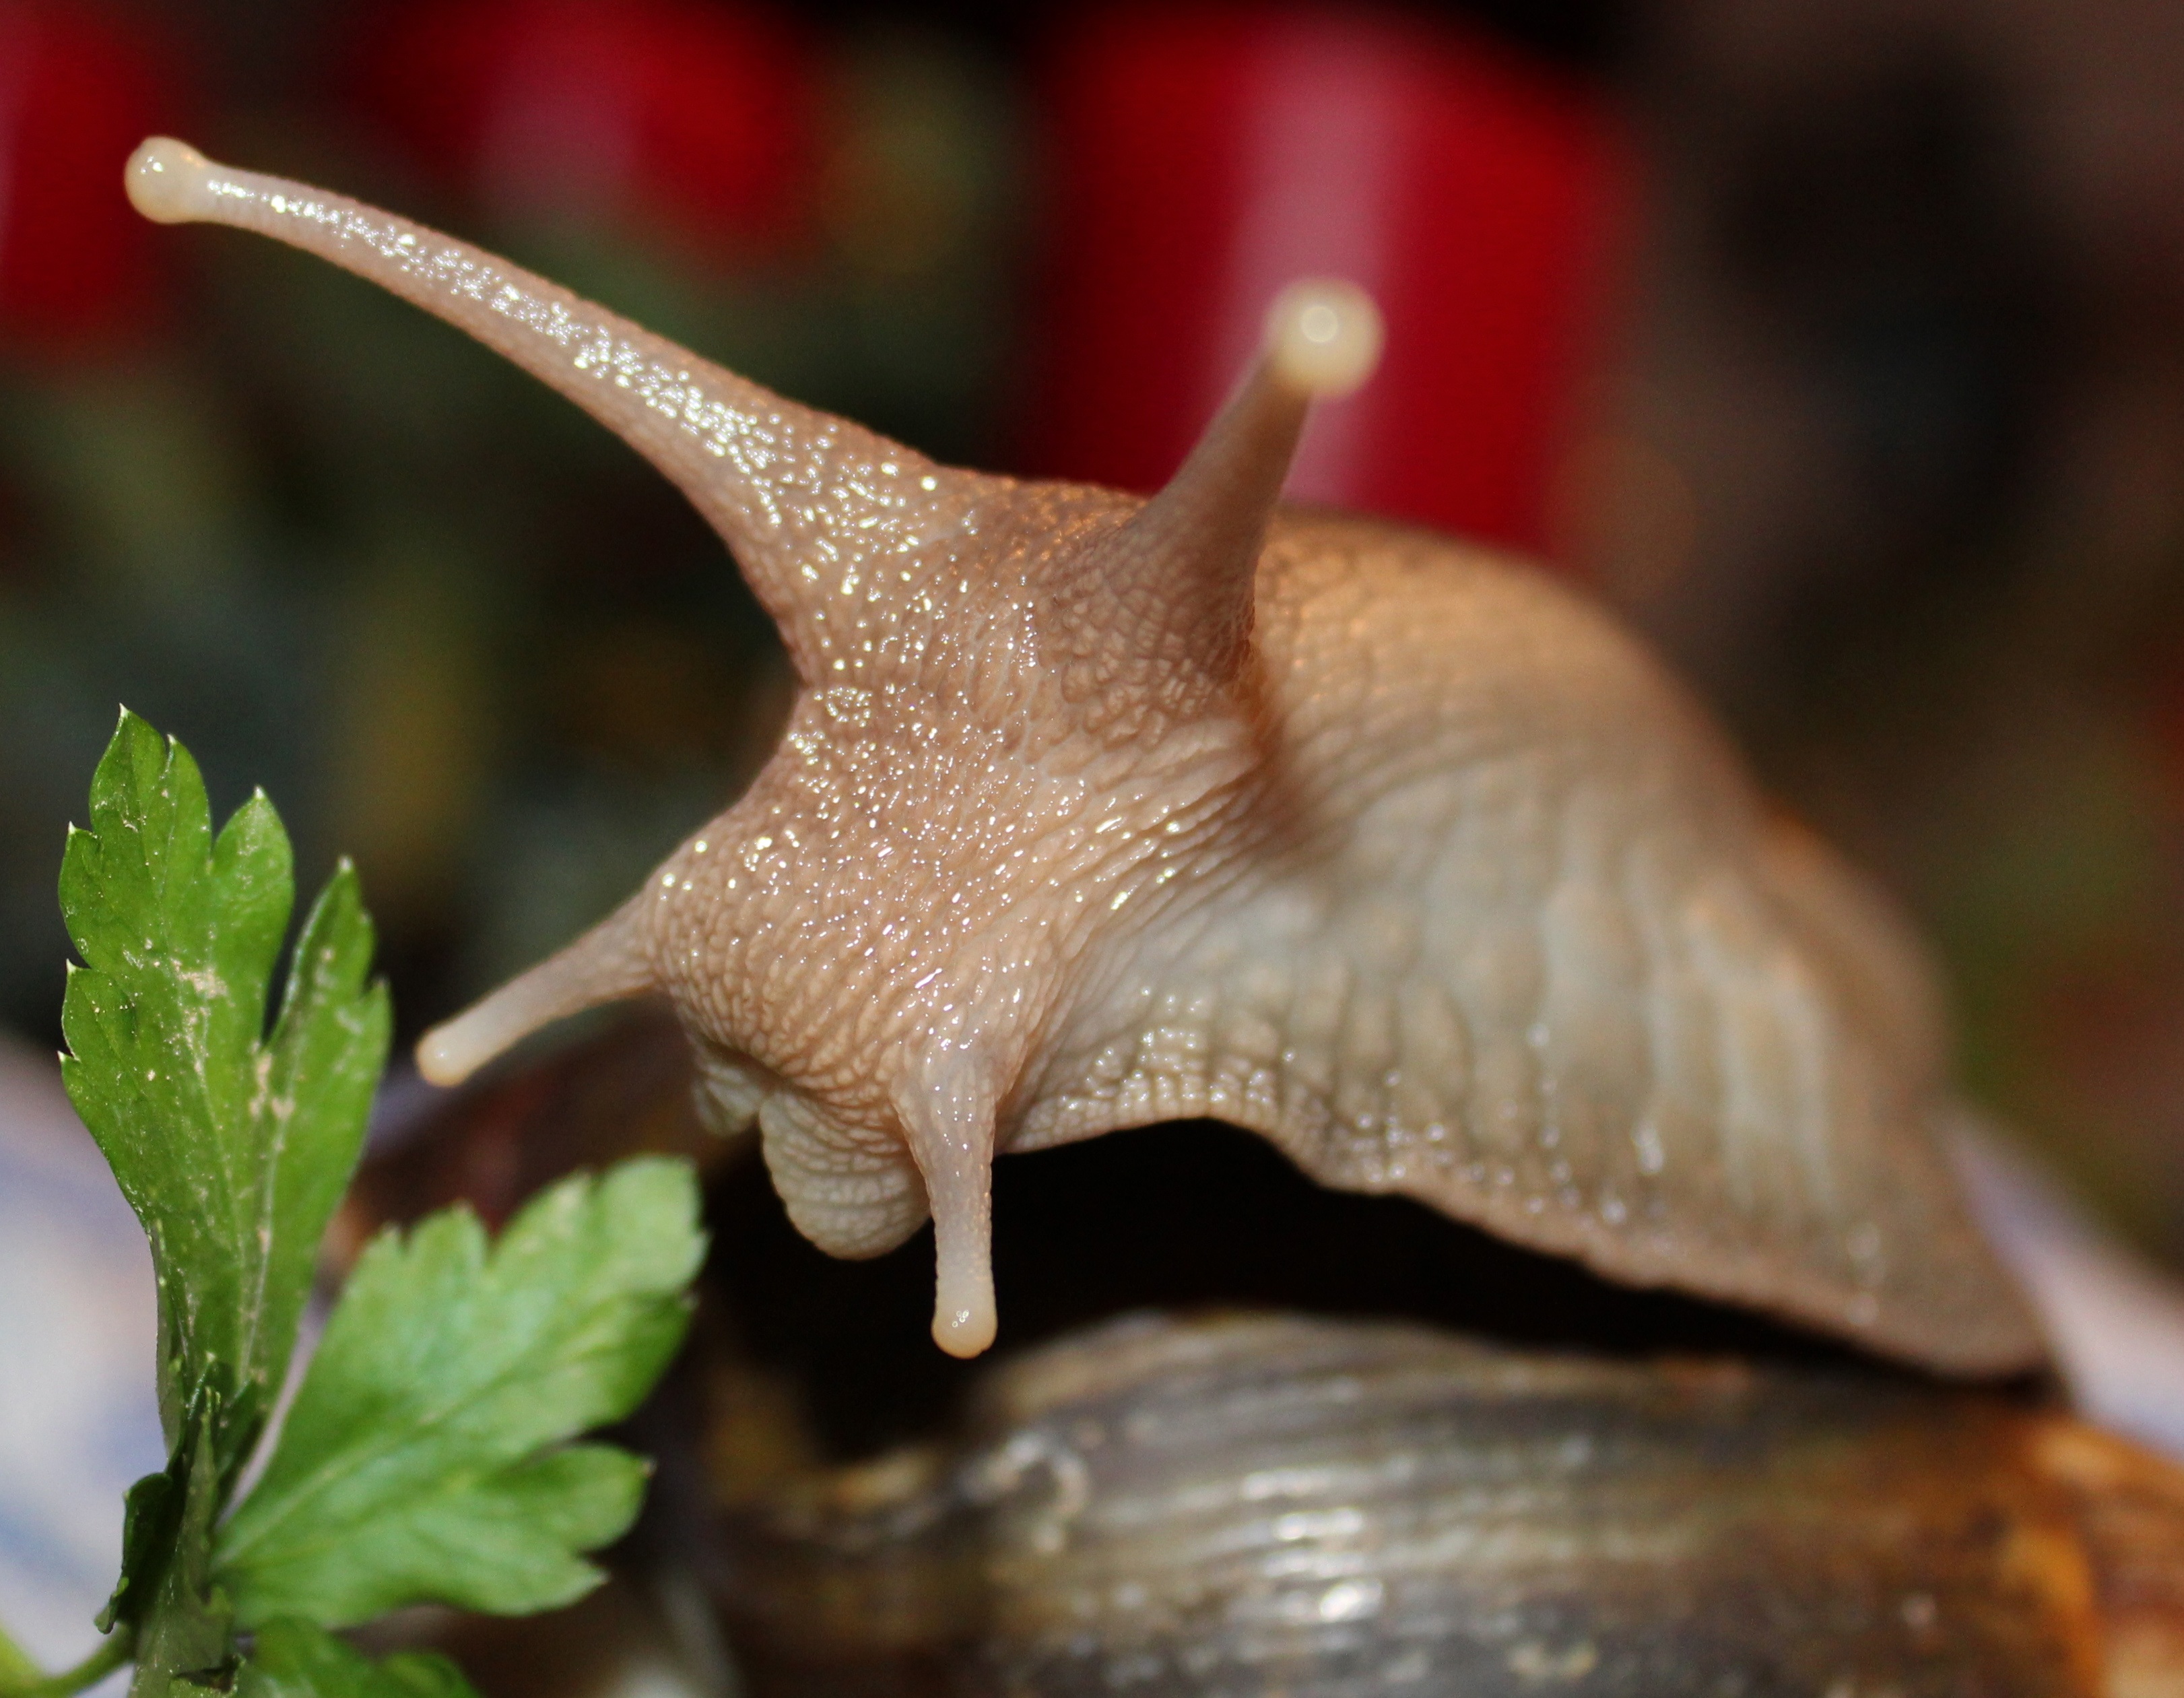
leaf, fauna, invertebrate, close up, snail, molluscs, slug, macro photography, sea snail, screw head, agate snail, marine biology, snails and slugs